Chris Harris (cricketer)

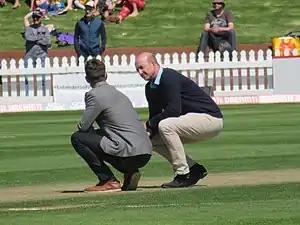
Chris Harris presenting a pitch report for Sky Sport before a Super Smash game at the Basin Reserve.

Harris become one of many high-profile international cricketers to move to Zimbabwe to be involved in the country's cricket, and was in charge of the national U-19 side. He also was a cricket commentator for Sky Sport and since 2023 has been part of SENZ cricket commentary team.